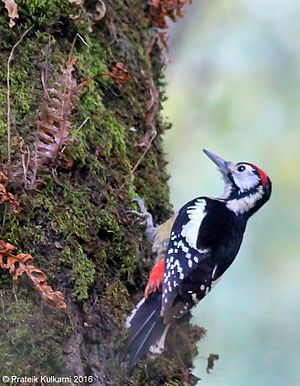
Himalayaflagspætte
Himalayaflagspætte er en fugleart, der lever i Himalaya.